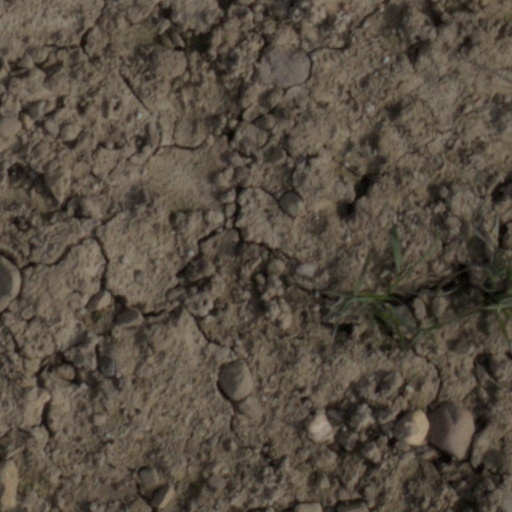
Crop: wheat